Marinus Bee

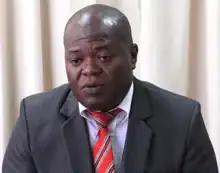
Bee in 2016

Marinus Bee (born 3 July 1971) is a Surinamese politician who has been the Chair of the National Assembly since 2020. He has served in the National Assembly from the Marowijne District as a member of the General Liberation and Development Party since 2010. He has been the chair of the association football club S.V. Papatam since 2014.